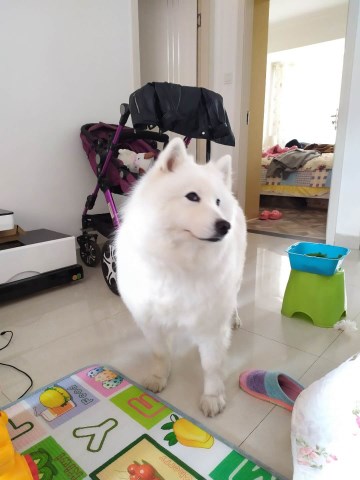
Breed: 2192-n000088-Samoyed